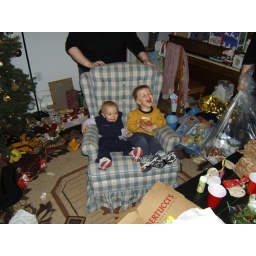
Tabatha and Mark having a ball in the chair ride :-)